1st Swiss Regiment (France)

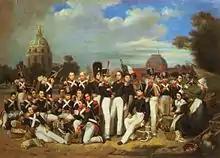
A company of men from the 2nd Foreign Legion at the Champ de Mars in Paris shortly after their formation, in 1836.

The Russians finally returned to the offensive on 17 October 1812, leading to the Second Battle of Polotsk. The Russians grouped once again under Lieutenant General Peter Wittgenstein in his 1st Detached Corps and grouped into three 'columns'. The First Column designated as the 'Right Hand Column' was commanded by Lieutenant General Prince Jaschwil, the Centre Column under Lieutenant General Gregor von Berg and the Left-Hand Column under Major General Begitschef. The French, meanwhile, were once again split between the II and VI (Bavarian) Corps, led by Marshals Oudinot and the Marquis de Saint Cyr de Gouvion.